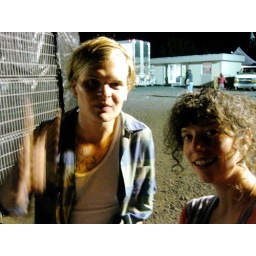
backstage at radiohead before riding through the field of cups upon cups on stef's tandem